Missionary (album)

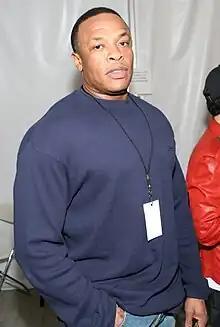
Snoop collaborated with fellow hitmaker Dr. Dre ("pictured in 2008") on the album production.

The album was produced by Dr. Dre, who launched Snoop's career on the single "Deep Cover", in 1991 and produced the rapper's debut album, "Doggystyle", in 1993.